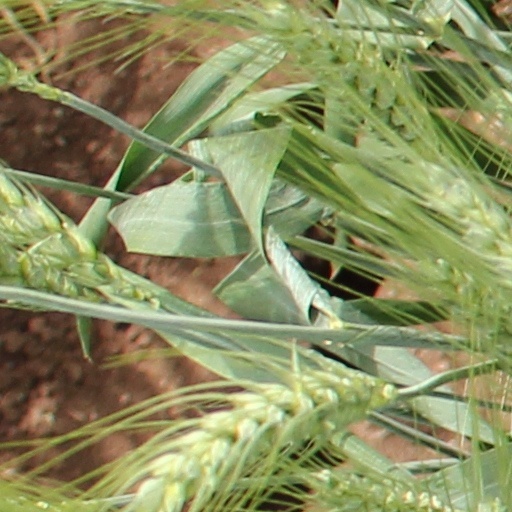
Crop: wheat